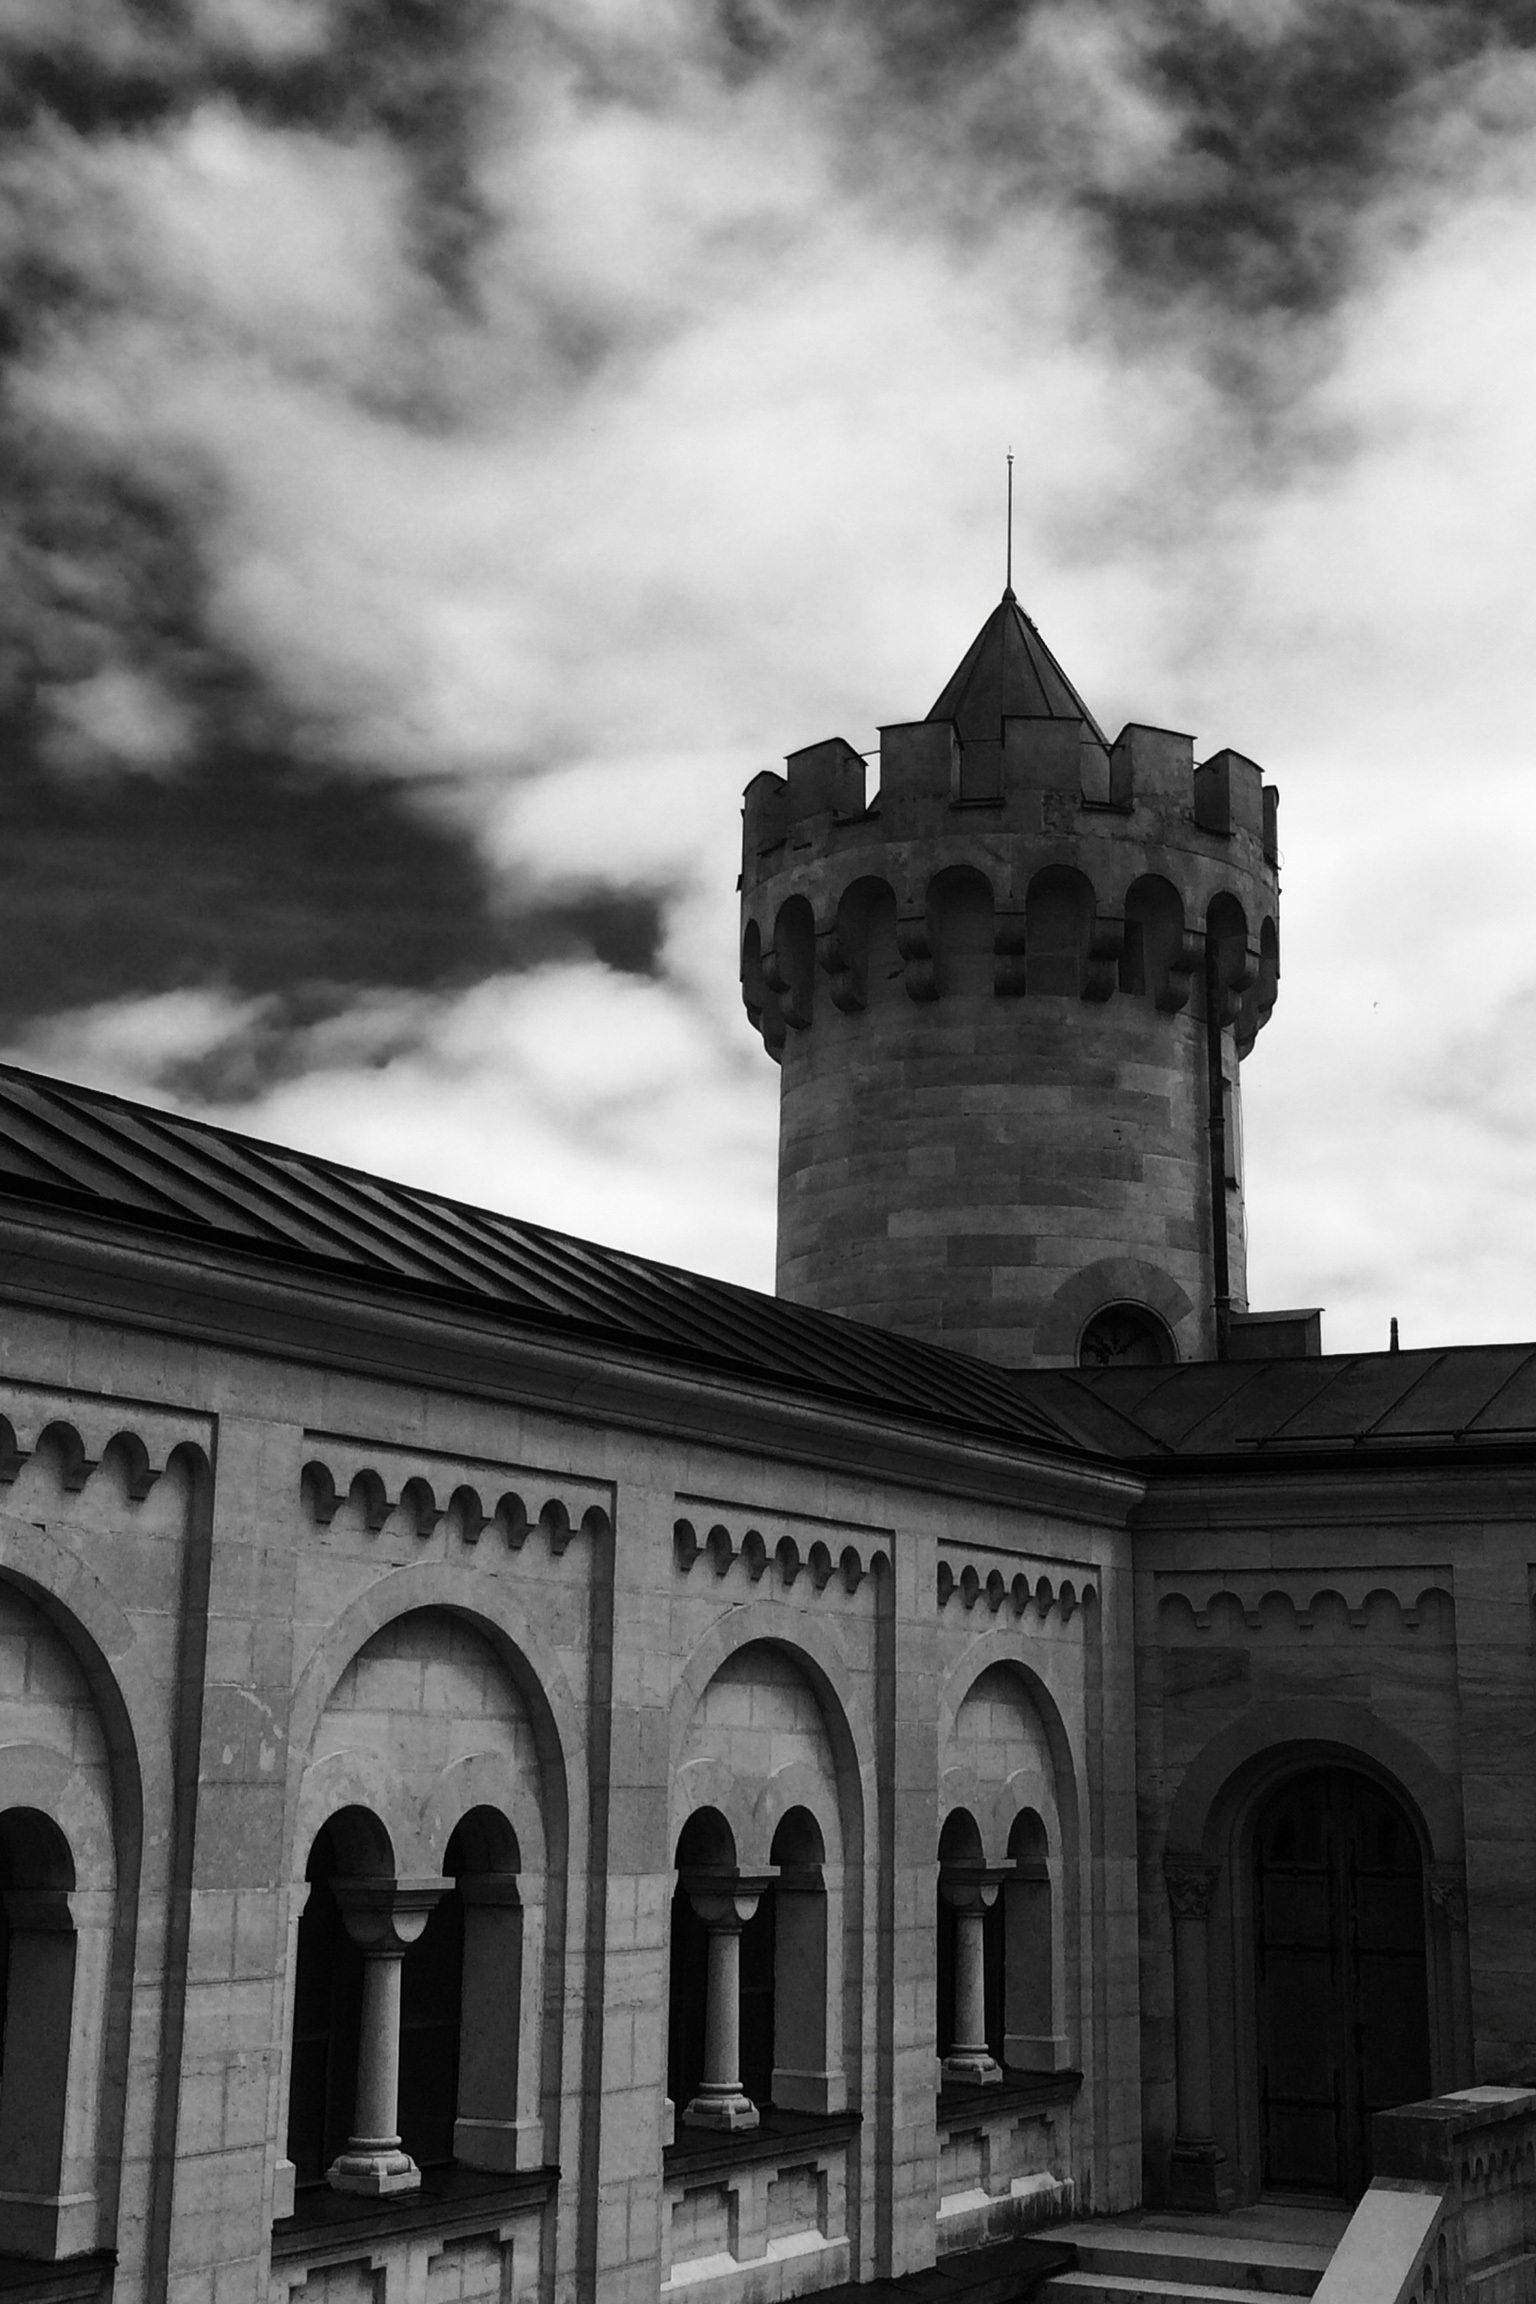
black and white, architecture, building, arch, tower, castle, church, monochrome, place of worship, monastery, germany, neuschwanstein, munich, monochrome photography